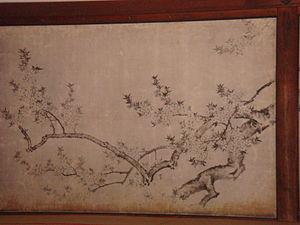
L'école Hara est un atelier de peinture japonais établi à la fin de l'époque d'Edo à Kyoto, qui a continué comme entreprise familiale jusqu'au début du XXᵉ siècle. Les artistes Hara étaient des peintres auprès de la cour impériale qui exerçaient une grande influence au sein des cercles artistiques de Kyoto. Ils ont créé des peintures pour divers temples et sanctuaires ainsi que pour le palais impérial de Kyoto.